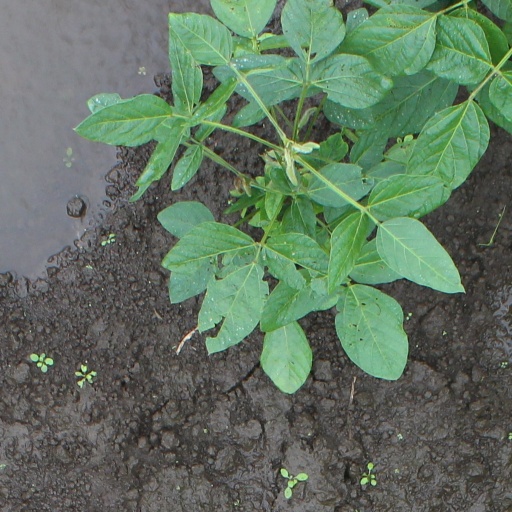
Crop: soybean